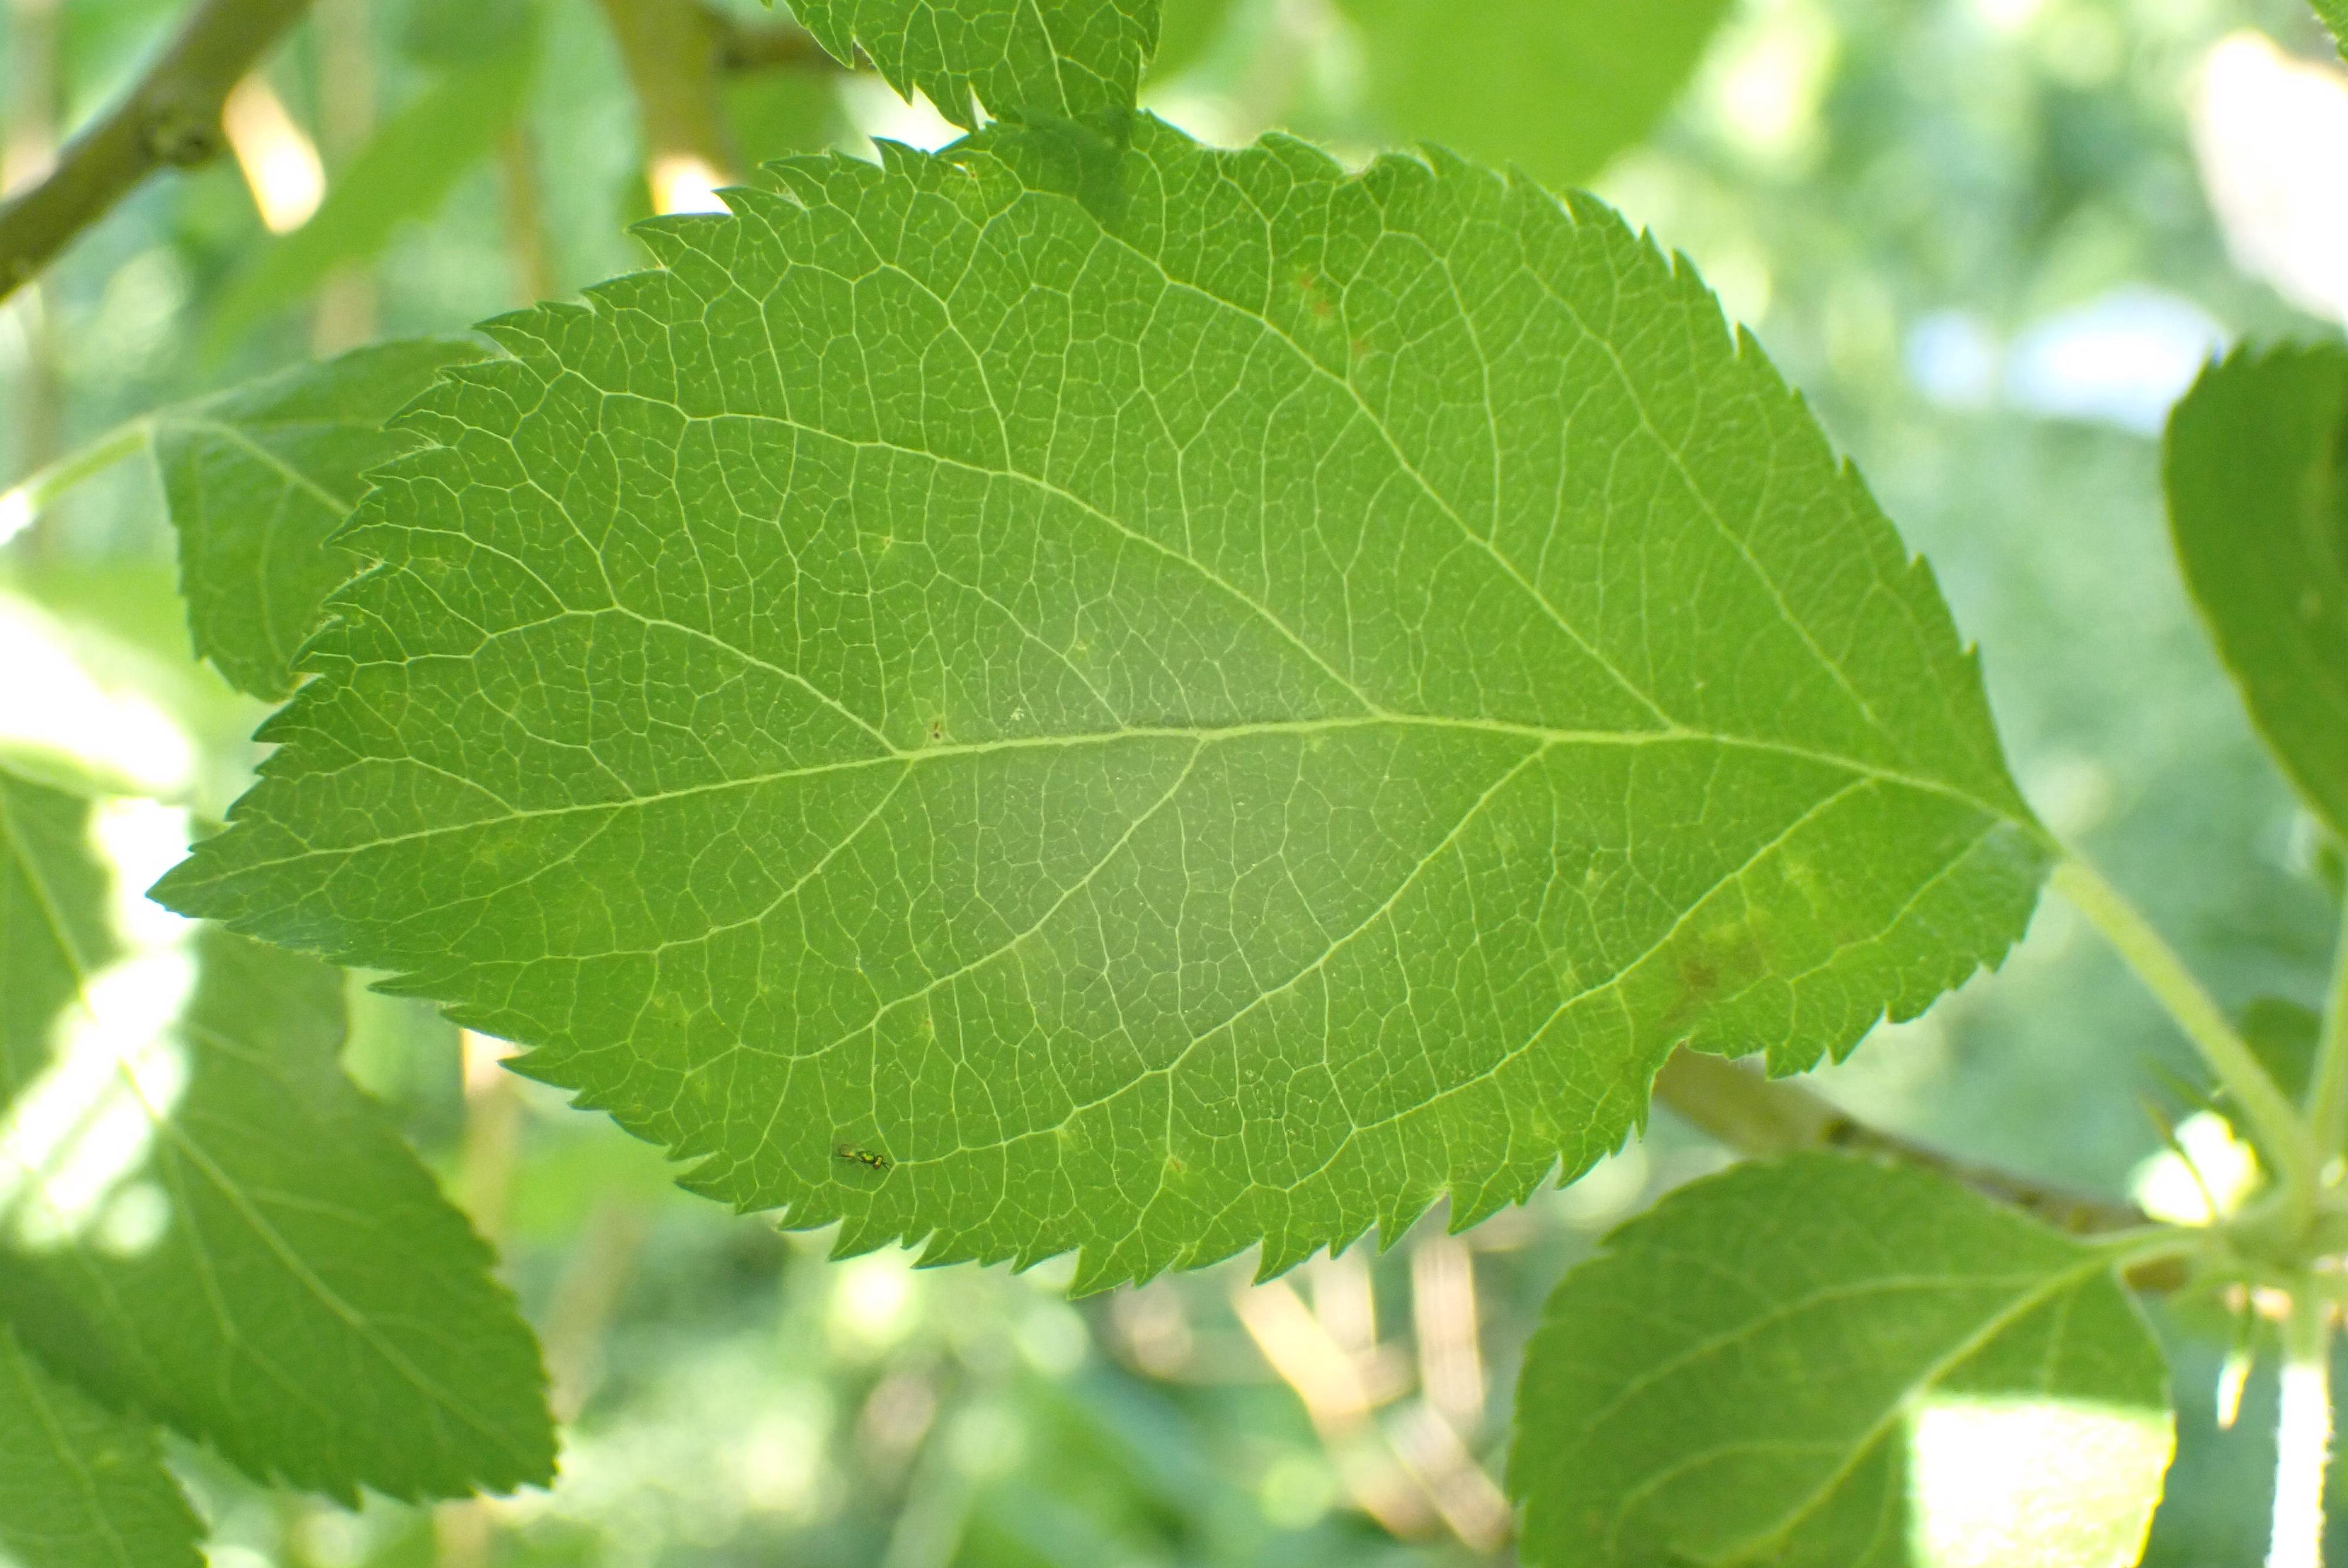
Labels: scab